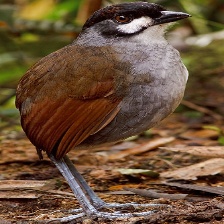
Species: JOCOTOCO ANTPITTA
Scientific name: GRALLARIA RIDGELYI